Rotary tool

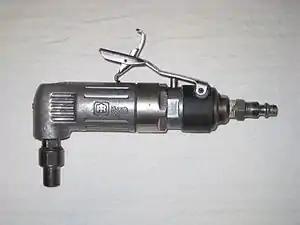
A pneumatic die grinder with a right-angle head.

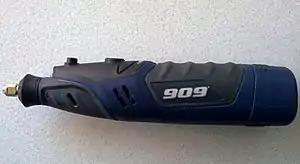
A cordless battery-powered rotary tool used for light tasks.

A die grinder or rotary tool is a handheld power tool and multitool used for grinding, sanding, honing, polishing, or machining material (typically metal, but also plastic or wood). All such tools are conceptually similar, with no bright dividing line between die grinders and rotary tools, although the "die grinder" name tends to be used for pneumatically driven heavy-duty versions whereas the "rotary tool" name tends to be used for electric lighter-duty versions. Flexible shaft drive versions also exist.